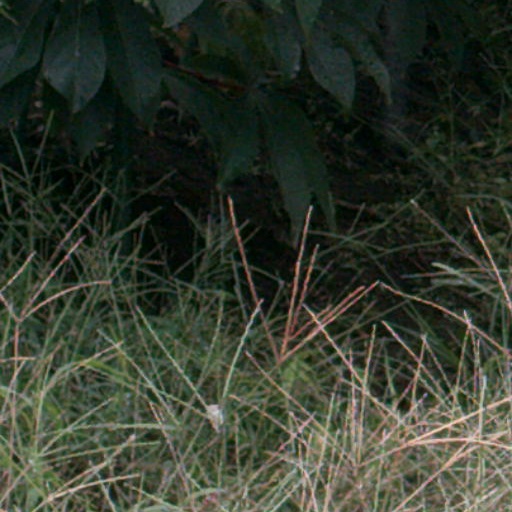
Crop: cassava